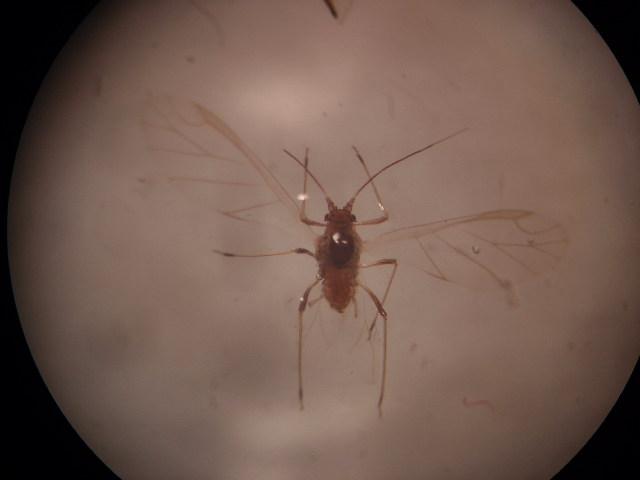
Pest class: green_peach_aphid